Remount Veterinary Corps

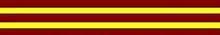
Remount Veterinary Corps flag

The Remount Veterinary Corps is an administrative and operational branch of the Indian Army, and one of its oldest formations. It is responsible for breeding, rearing and training of all animals used in the army.